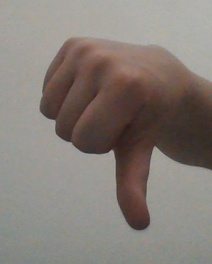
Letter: waw